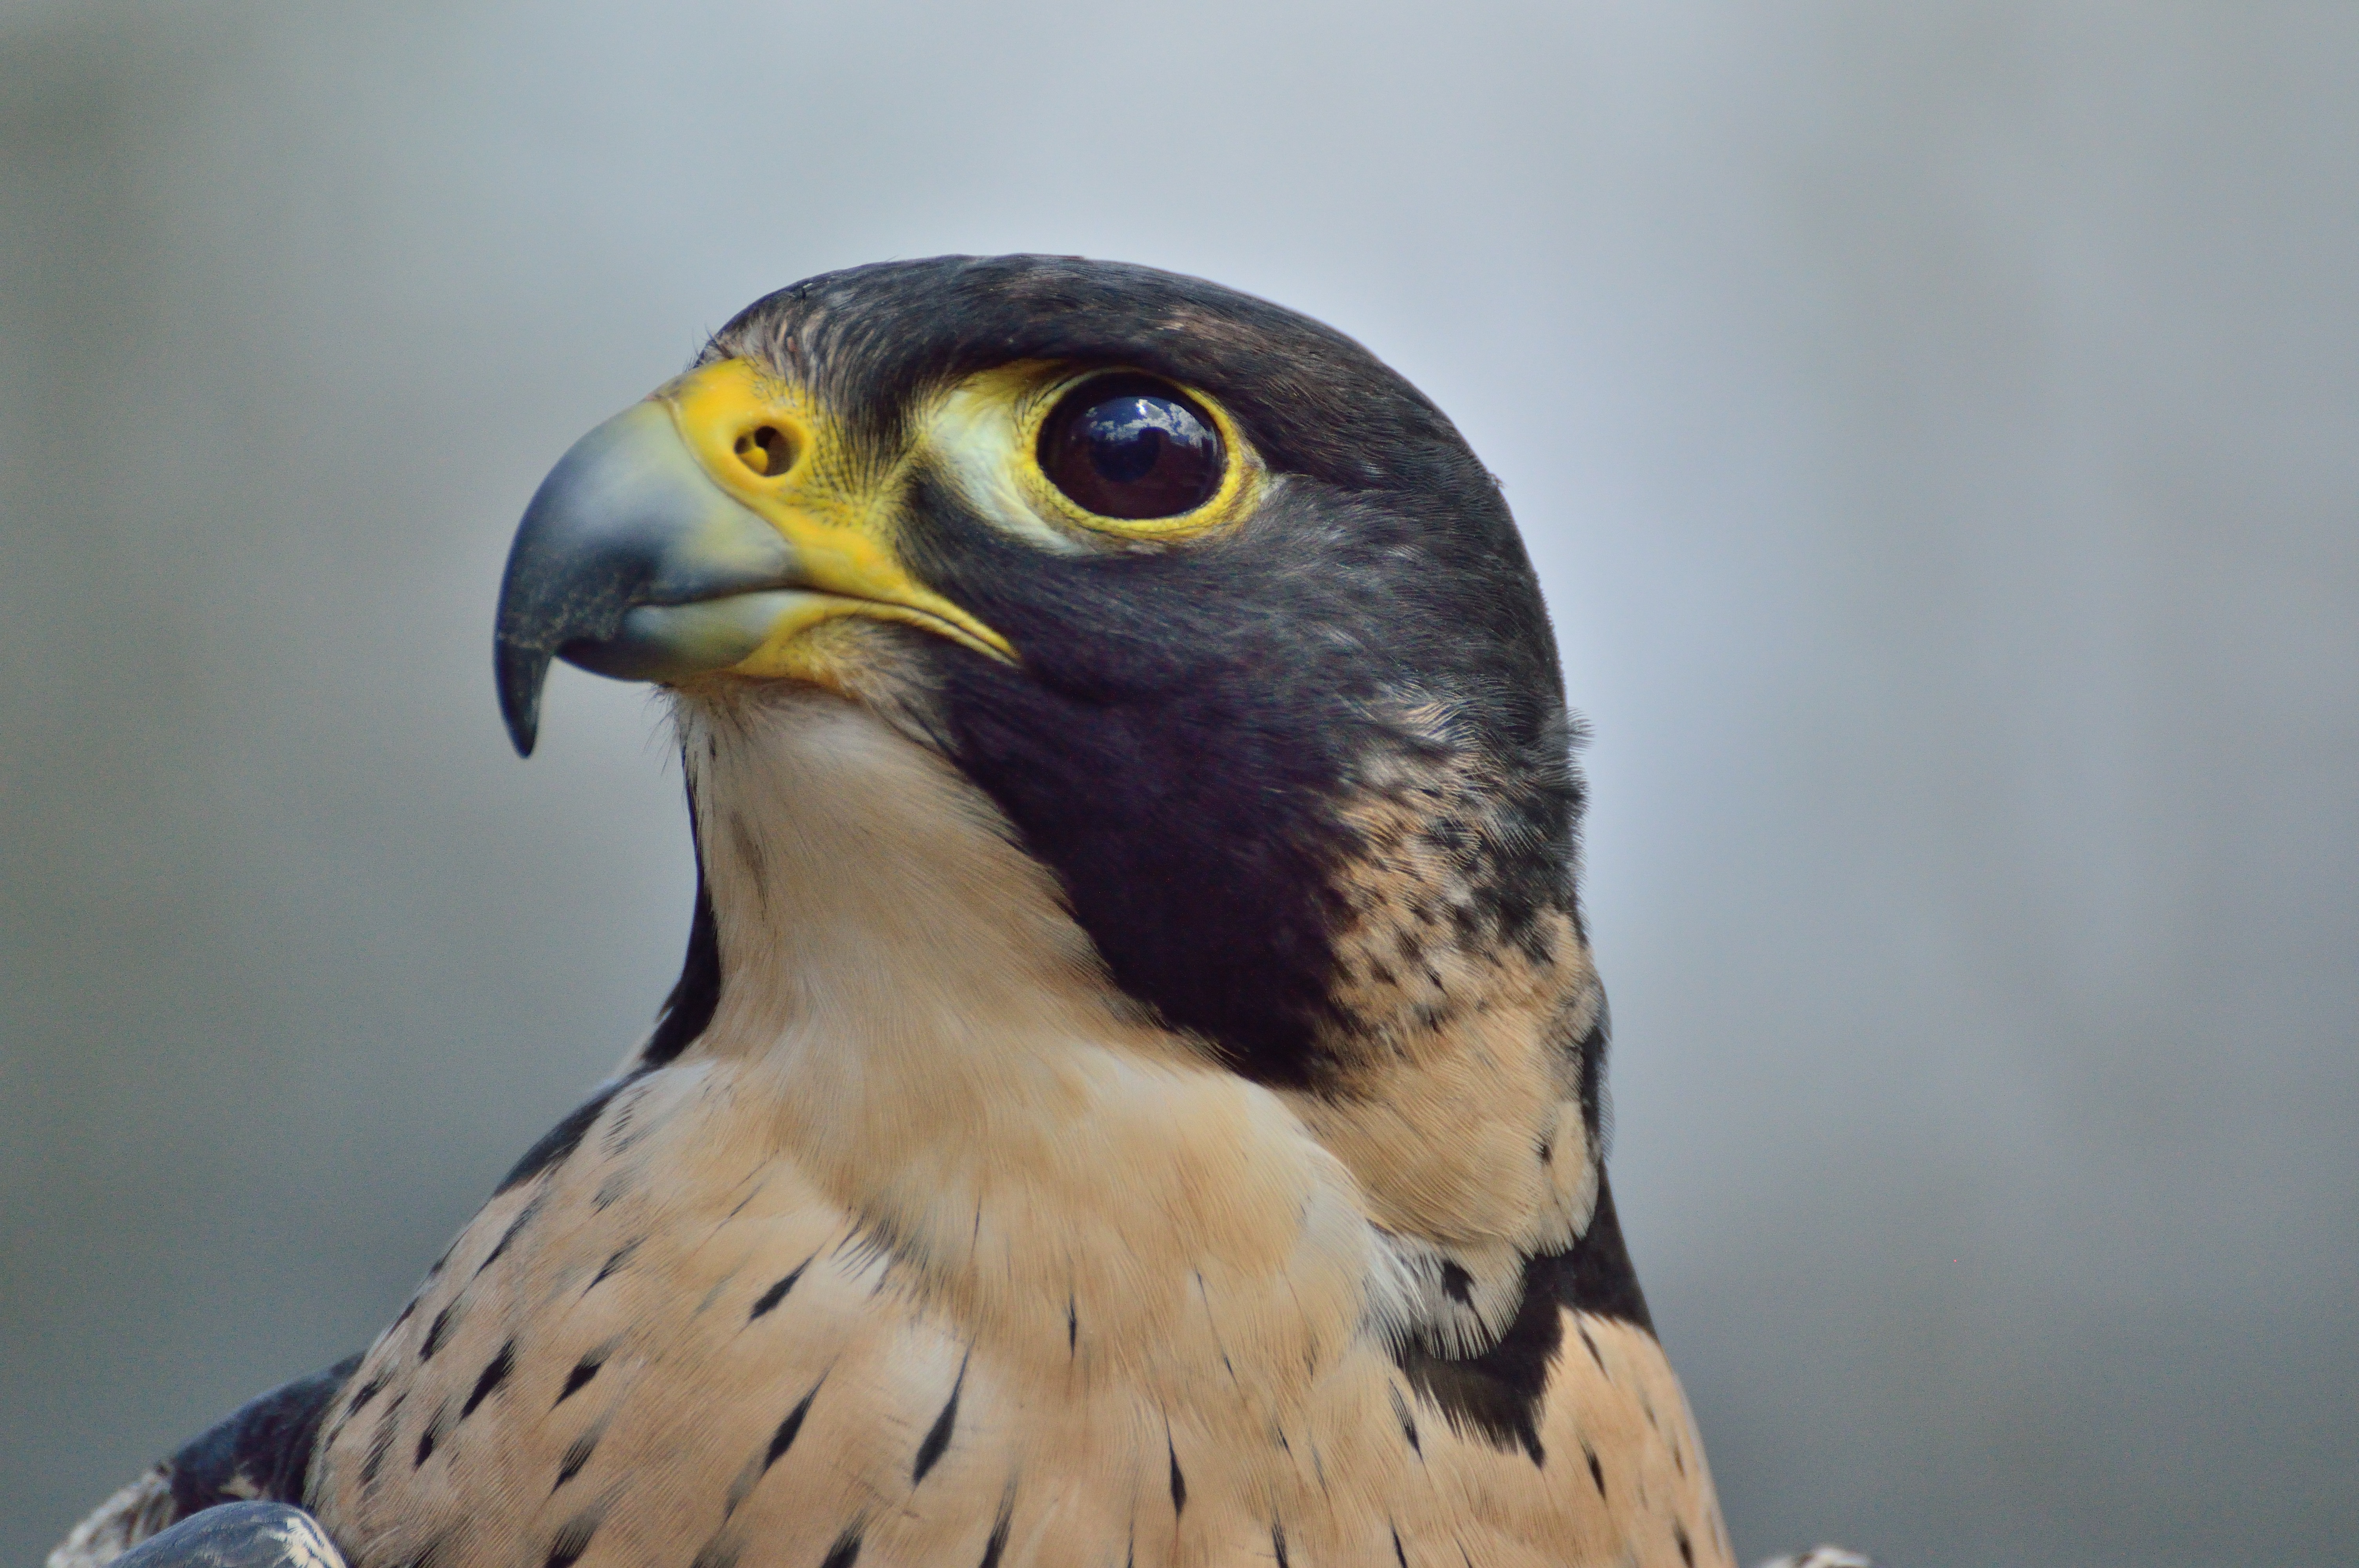
bird, wing, wildlife, beak, eagle, predator, hawk, fauna, raptor, bird of prey, close up, vertebrate, hunter, falcon, accipitriformes, peregrine falcon